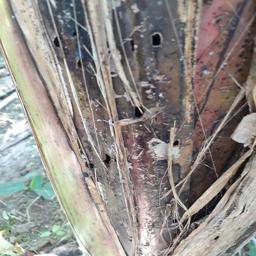
Label: BACTERIAL SOFT ROT